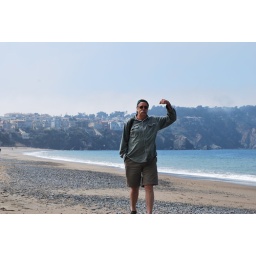
This guy kicked sand in my face and I was too scrawny to do a thing about it.